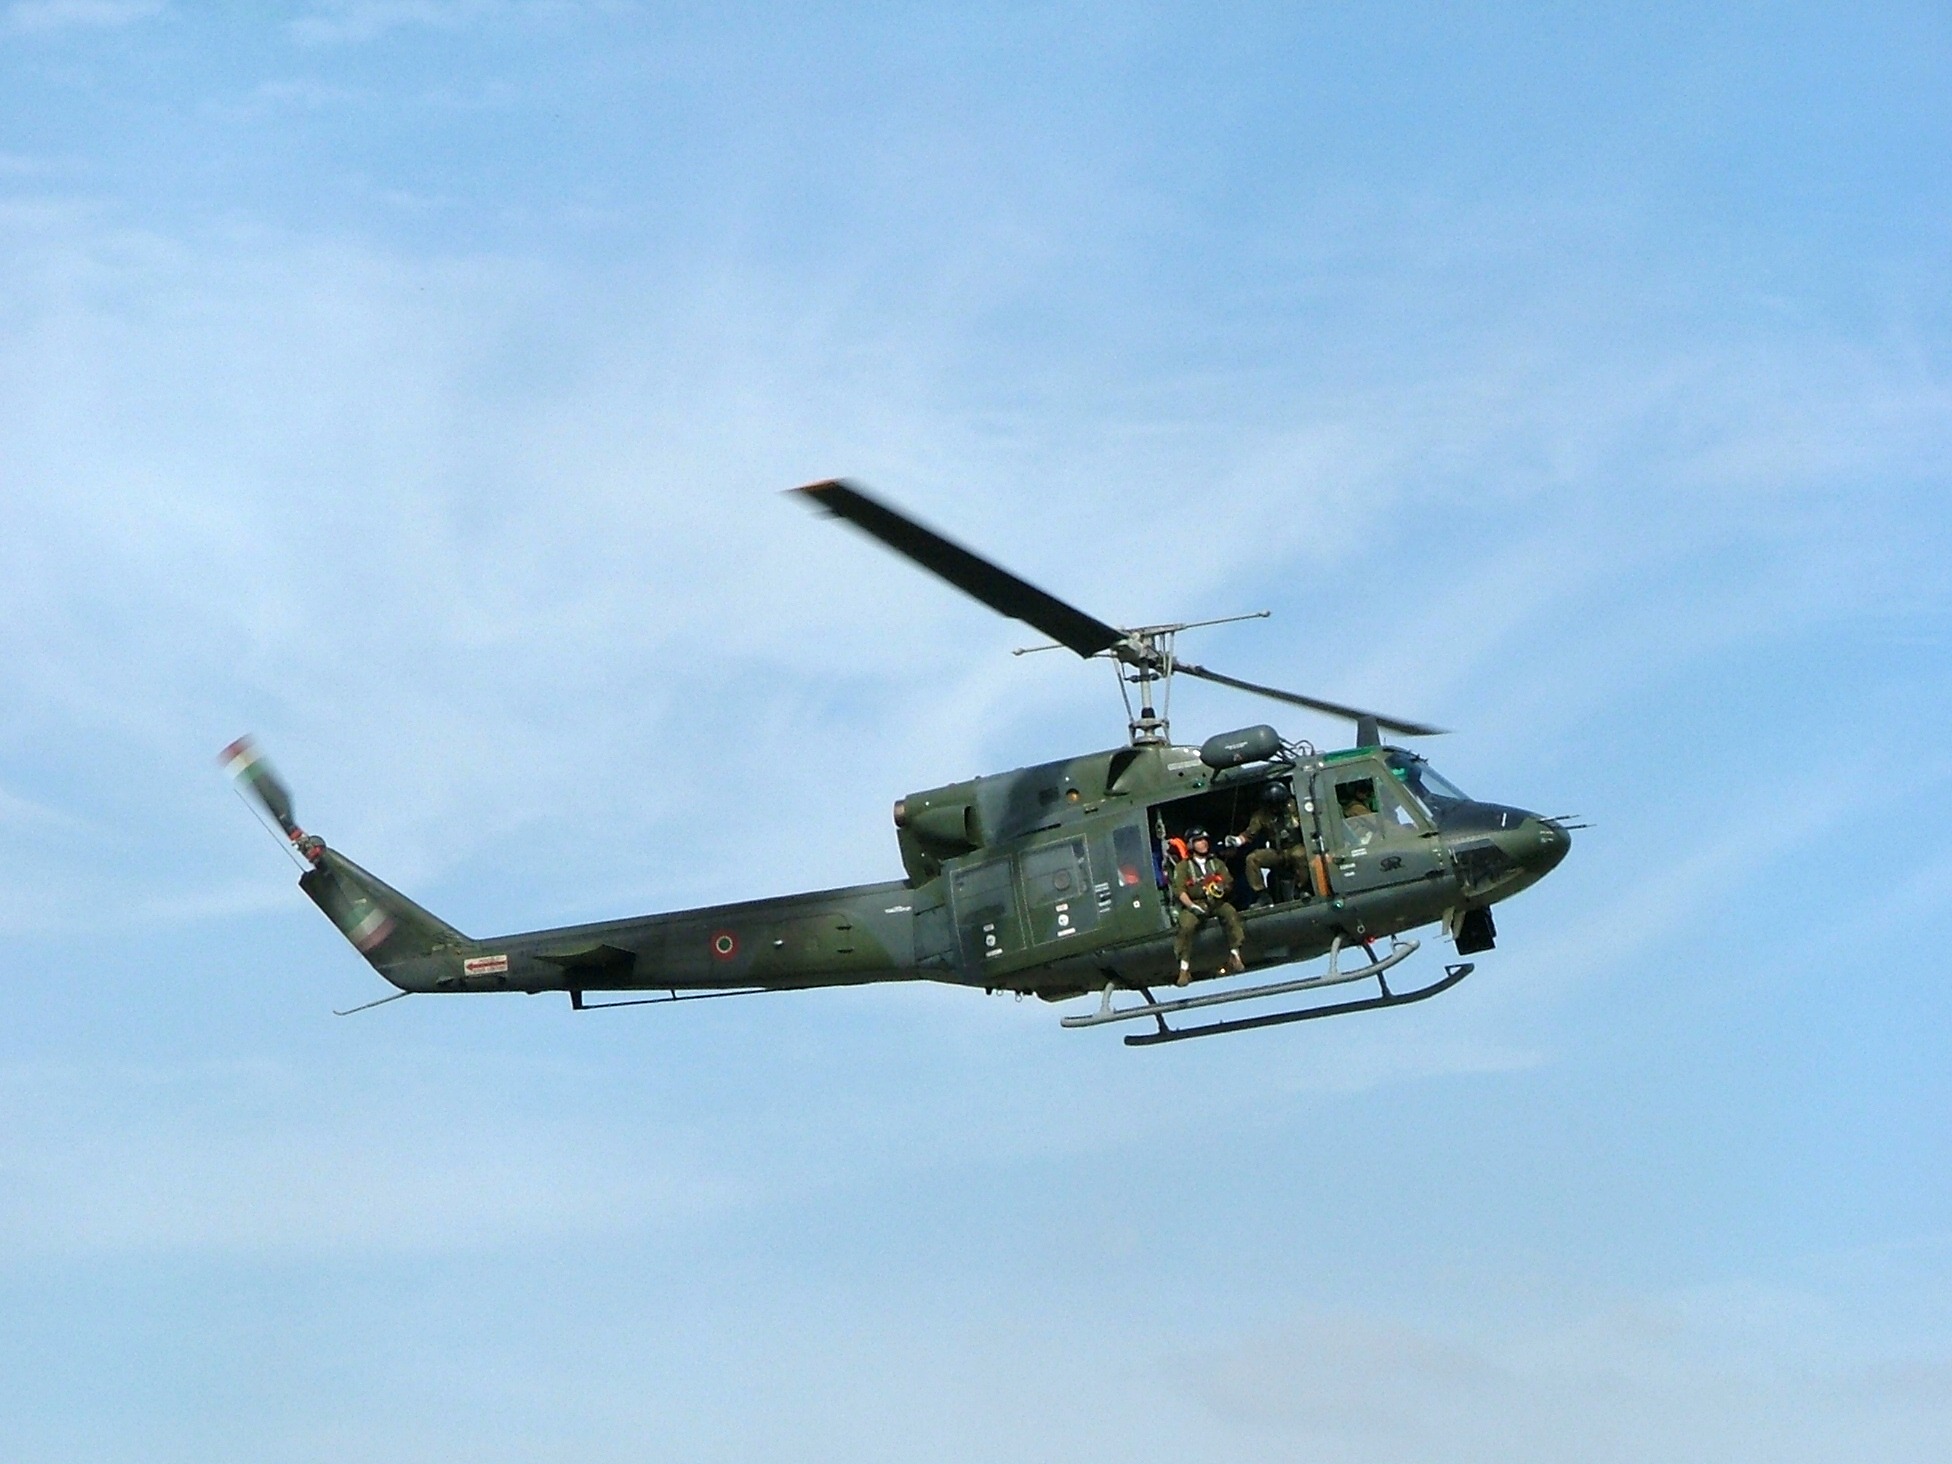
air, flying, fly, aircraft, military, transportation, vehicle, aviation, machine, helicopter, aerial, propeller, chopper, emergency, copter, rotorcraft, air force, atmosphere of earth, helicopter rotor, military helicopter, sikorsky s 70, bell uh 1 iroquois